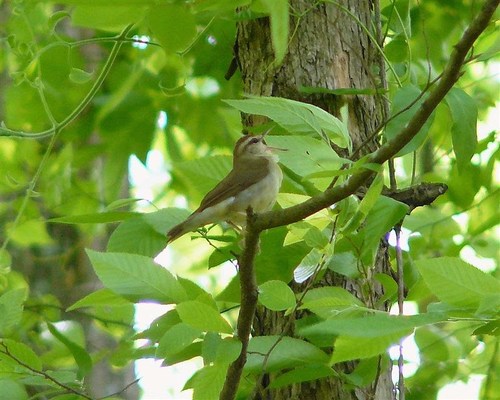
this is a bird with a white belly and green wings.
this is a small bird with a very light gray fluffy belly, breast and undertail and darker gray crown, wings and tail.
bird has green feathers on the body and white breast feather and thin beak
this is a bird with a white belly, brown wing and a white eyebrow.
this bird has a white breast, belly, abdomen and vent.
the small bird with a white belly and breast and the brown wingbars and the bill is pointed
this particular bird has a white belly and breasts and gray secondaries
this bird is white and brown in color, with a very small beak.
a small white bellied bird with a white breast and a long sharp beak.
a small brown bird with a white belly a white stripe above its eye.
Species: Swainson Warbler